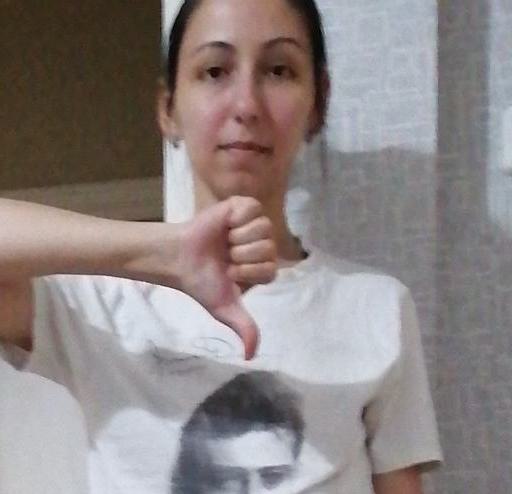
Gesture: dislike